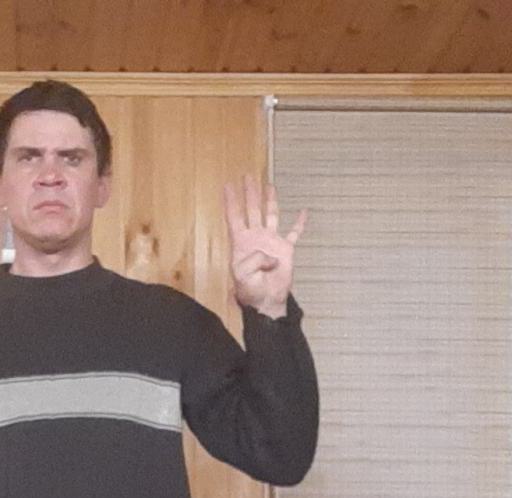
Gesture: four